The Elstree Project

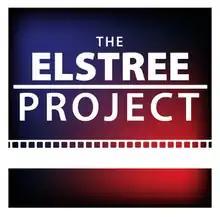
The Elstree Project logo

The Elstree Project is an oral history project which began in 2010, interviewing cast and crew members who worked at Elstree Studios. The project is conducted by Howard Berry, a Principal Lecturer at the University of Hertfordshire, and formerly involved Elstree Screen Heritage as a partner. The project is endorsed by the BECTU History Project and Elstree Film Studios.